Rex Gatchalian

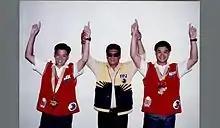
Rex Gatchalian (left) and his brother Win (right) with Fernando Poe Jr. (center) in 2004

Gatchalian first ran for representative of the first district of Valenzuela, in 2004 but lost to outgoing Mayor Bobbit Carlos.